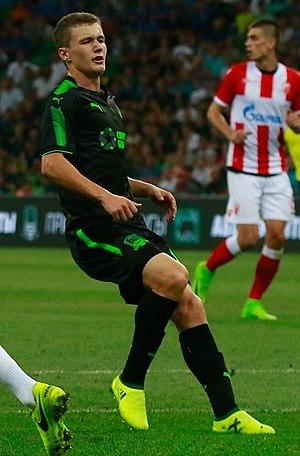
Ivan Aleksandrovitch Ignatiev, né le 6 janvier 1999 à Atchinsk en Russie, est un footballeur russe. Il joue actuellement au poste d'avant-centre au Rubin Kazan.